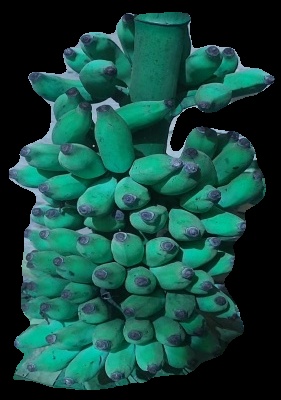
Variety: elakki-bale
Grade: grade3